Samuel Wesley Stratton

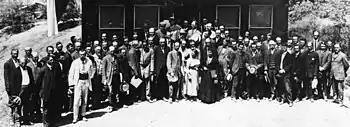
Stratton at the Fourth Conference International Union for Cooperation in Solar Research at Mount Wilson Observatory, 1910

In 1899 he was asked to head the United States Coast and Geodetic Survey's Office of Weights and Measures, where he developed the plan for the establishment of a bureau of standards. He won the support for his plans from Secretary of the Treasury Lyman J. Gage and in March 1901, President William McKinley appointed him the first director of the National Bureau of Standards. He served until 1923. Under his leadership it grew from 24 to 900 employees scattered over 14 buildings. His operation was designed to recruit recent college graduates, train them, and feed them into private industry and its higher salaries. His team was called "lowest-paid corps of first-rank scientists ever assembled by any government." The Bureau worked hand in glove with industry to undertake research that the private sector required but could not finance itself.